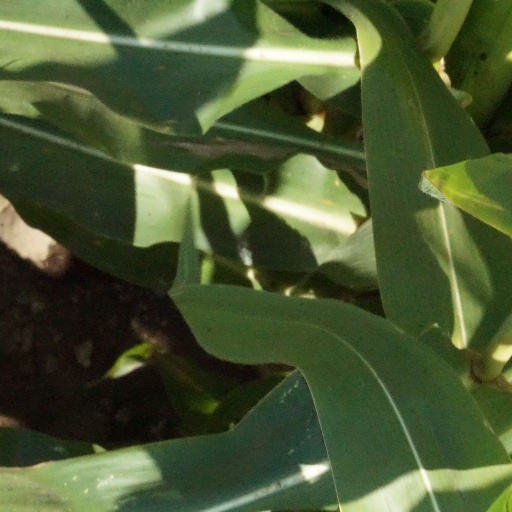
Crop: maize; corn